Richard Basehart

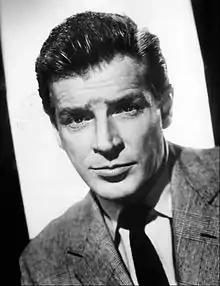
Basehart in 1969

John Richard Basehart (August 31, 1914 – September 17, 1984) was an American actor. Known for his "deep, resonant baritone voice and craggy good looks," he was active in film, theatre and television from 1947 until 1983. He won two National Board of Review Awards, for his performances in "Fourteen Hours" (1951) and "Moby Dick" (1956), and was nominated for a BAFTA Award for "Time Limit" (1957).